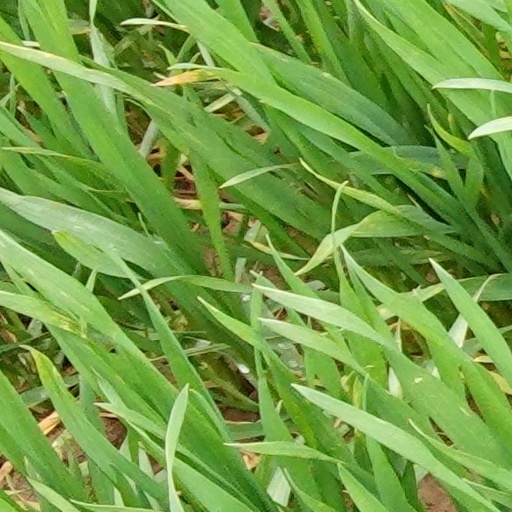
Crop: wheat